Saint Francis of Assisi in Ecstasy (El Greco, 1600)

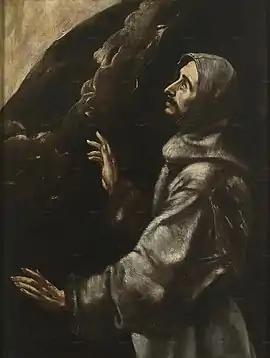
The Prado work.

Saint Francis of Assisi in Ecstasy is a lost painting by El Greco. A c.1600 work in the collection of the Museo del Prado (but hanging in the El Greco Museum, Toledo) was once thought to be the work itself, but is now thought to be an anonymous 17th century copy of it, a work by one of his followers or a work from his studio.